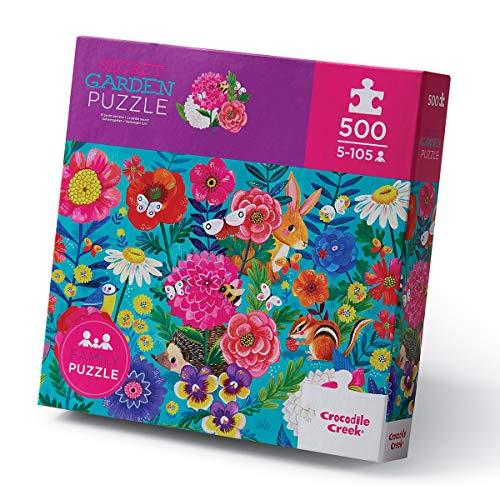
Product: Crocodile Creek - Secret Garden - 500Piece Jigsaw Puzzle for Ages 5 & Up
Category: Toys & Games | Puzzles | Jigsaw Puzzles
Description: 500 piece puzzle which is great for family.
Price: $9.98
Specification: ProductDimensions:18x24x0.1inches|ItemWeight:1.28pounds|ShippingWeight:1.3pounds(Viewshippingratesandpolicies)|ASIN:B07Q2X4P3K|Itemmodelnumber:28856|Manufacturerrecommendedage:5yearsandup